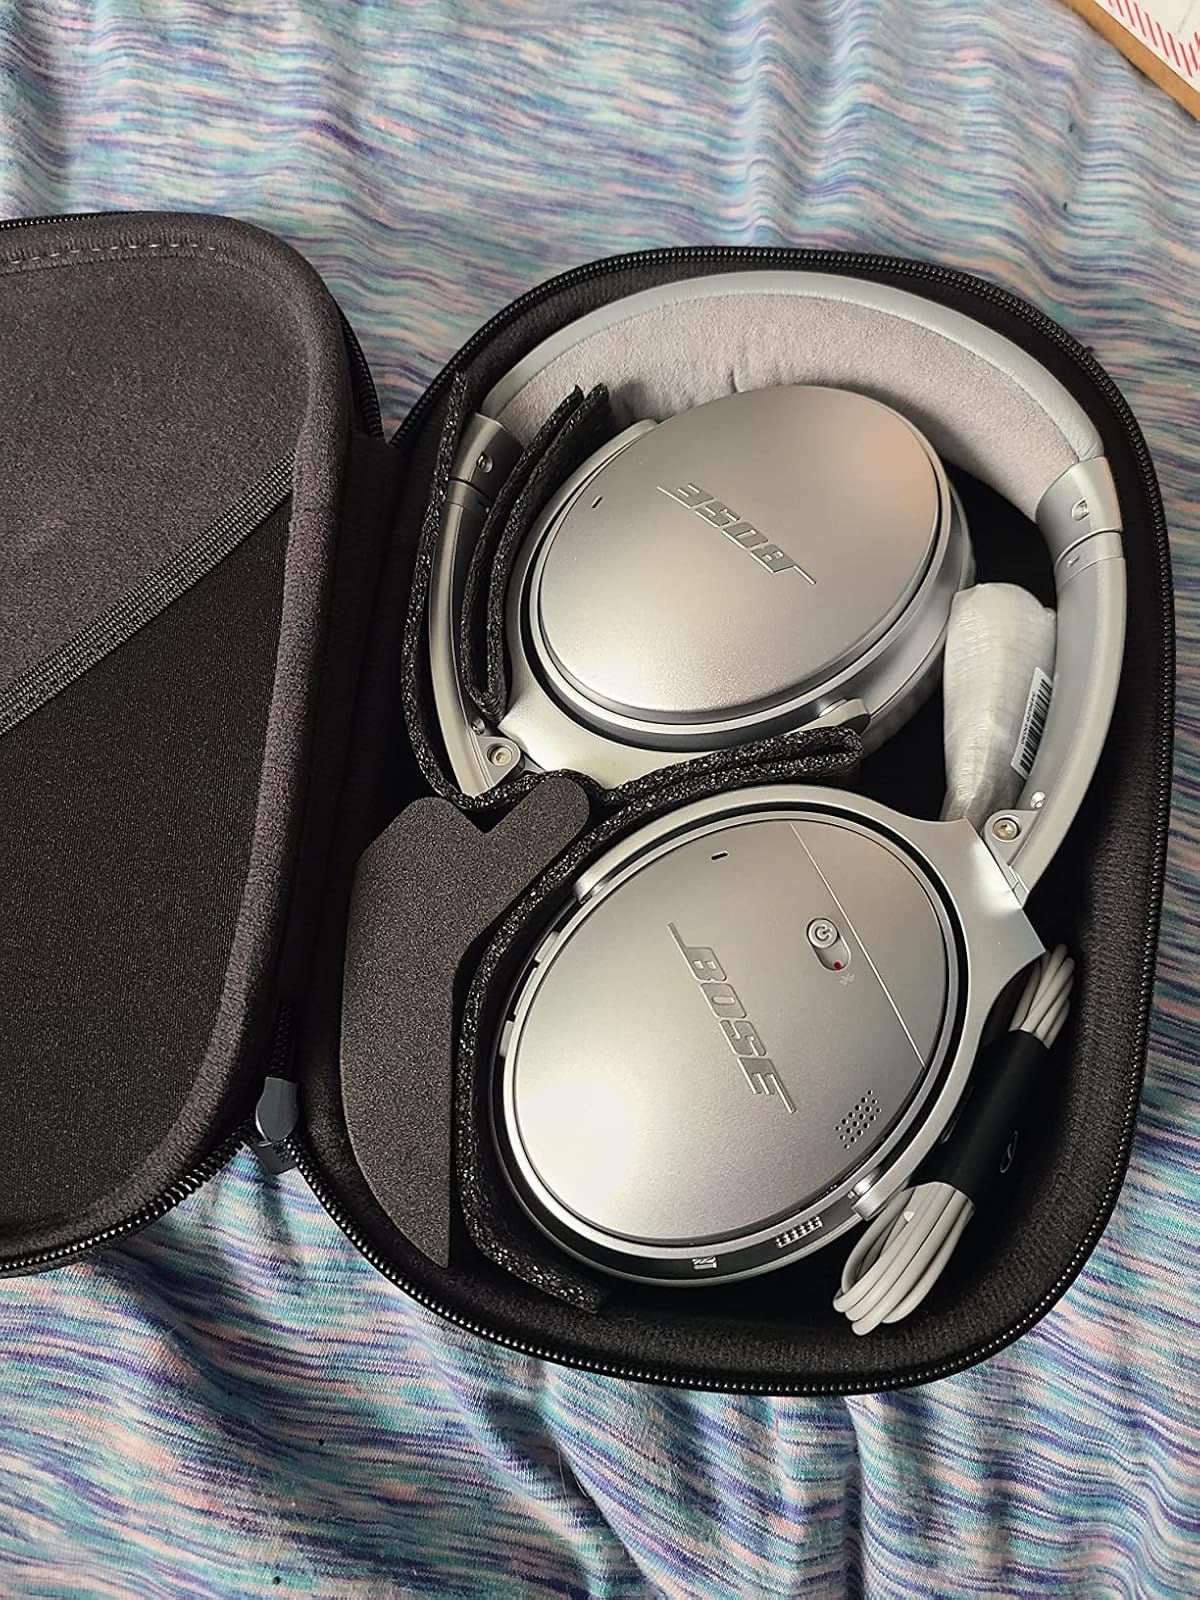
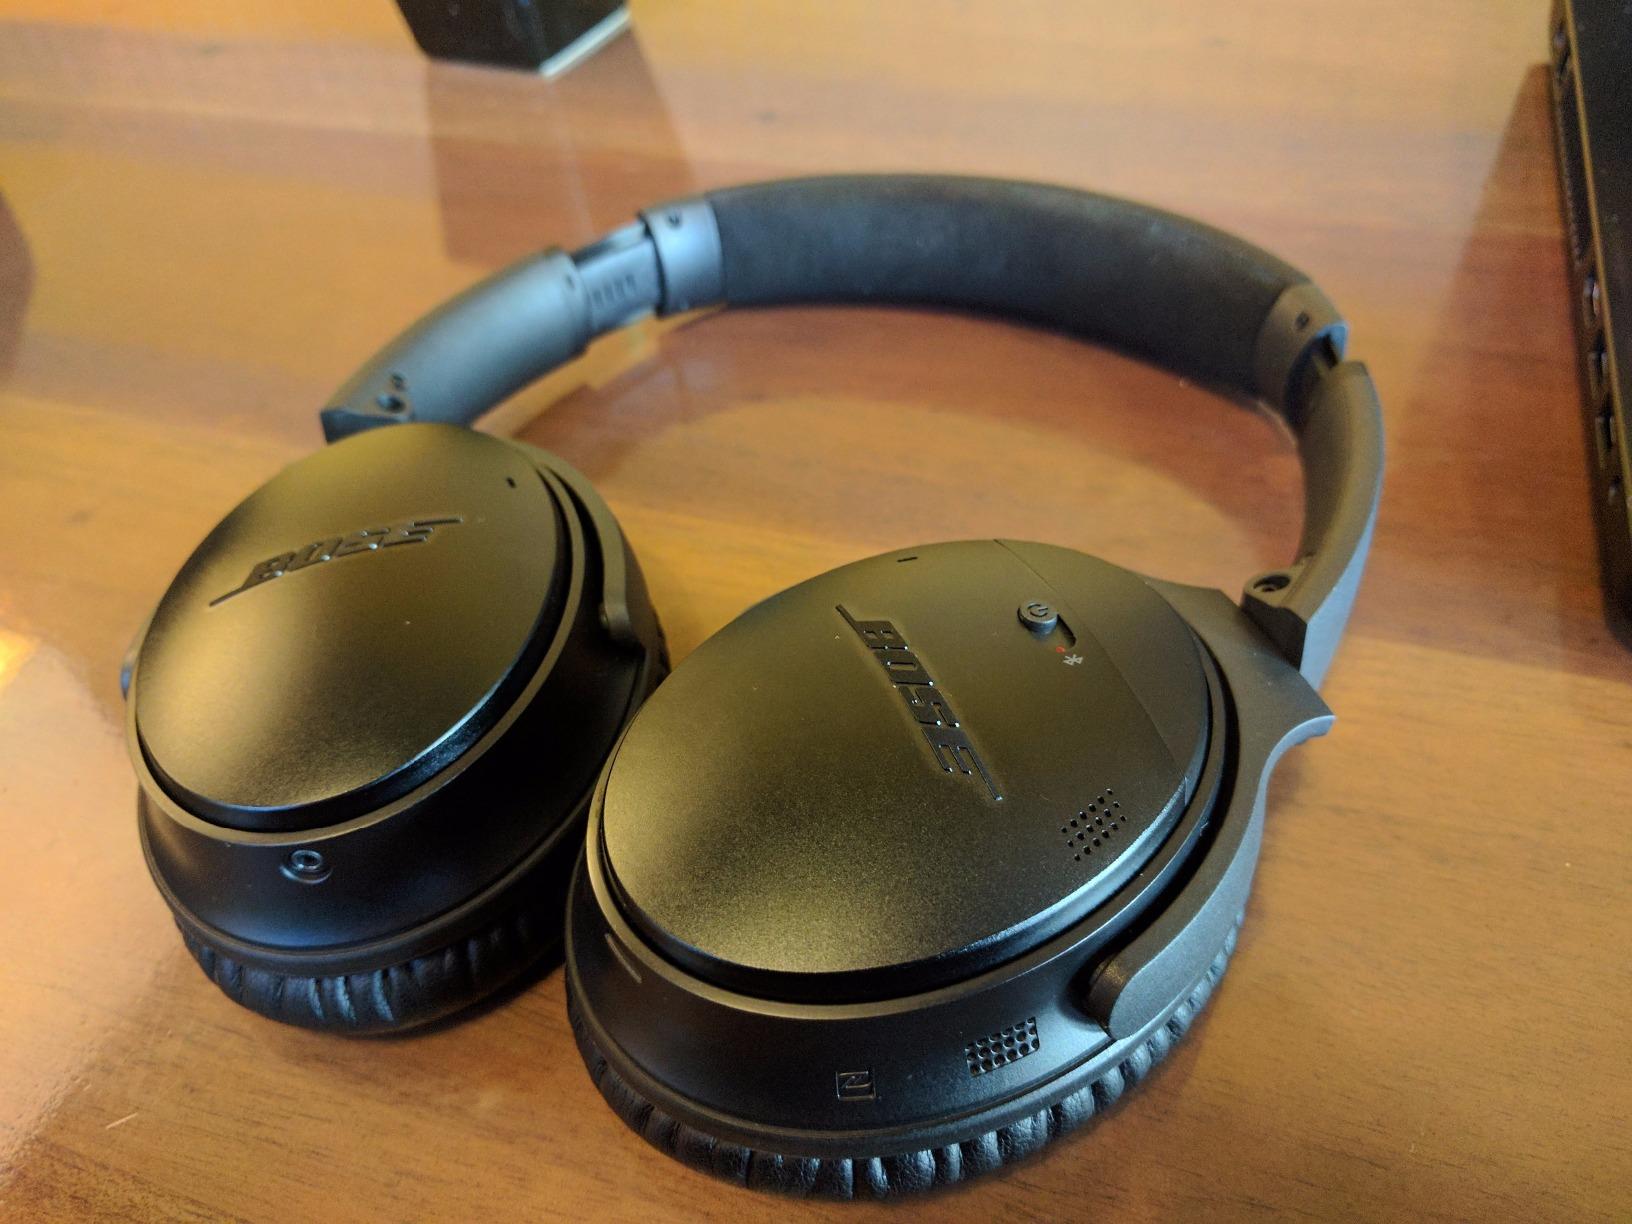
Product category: headphones
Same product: no